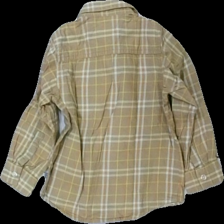
View: back
Type: Shirt
Category: Children
Brand: Not in the list
Brand text on label: petit bateau
Colors: Brown, Yellow, Red, Multicolor
Material: 100% cotton
Pattern: Checkered print
Cut: Regular
Season: All
Damage location: middle center
Damage 2 location: top center
Damage 3 location: top right
Price range: <50
Recommended usage: Export
Description: rutig skjorta, nopprig